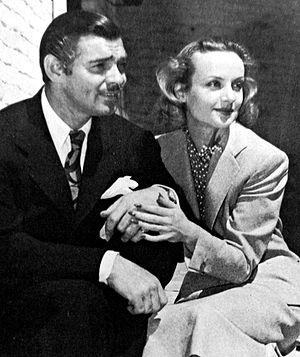
Clark Gable, né le 1ᵉʳ février 1901 à Cadiz et mort le 16 novembre 1960 à Los Angeles en Californie, est un acteur américain.